United Nations Security Council Resolution 2063

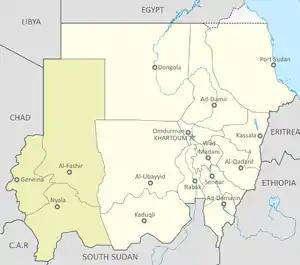
Map of Darfur

United Nations Security Council Resolution 2063 was unanimously adopted on 31 July 2012.